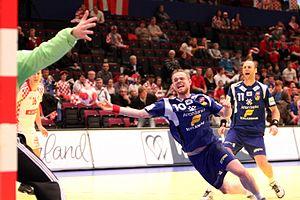
Snorri Steinn Guðjónsson, né le 17 octobre 1981 à Reykjavik, est un handballeur islandais, évoluant au poste de demi-centre. Avec l'équipe nationale d'Islande, il est notamment vice-champion olympique en 2008.